Ivan Geshev

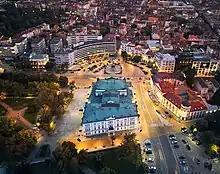
The National Assembly of the Republic of Bulgaria and its gardens: the prosecution argues the hackers conspired to hack the gardens' sprinklers, spray cars and cause political instability

In 2020, the raid against the Bulgarian Presidency by the Bulgarian prosecution sparked mass protests demanding both the resignation of Ivan Geshev as Chief Public Prosecutor and the government of Boyko Borissov. In response to the protests, the European Parliament adopted a resolution on the rule of law deficiencies in Bulgaria, citing "a significant deterioration in respect for the principles of rule of law, democracy and fundamental rights, including the independence of the judiciary, separation of powers, the fight against corruption and freedom of the media" and expressing "solidarity with the people of Bulgaria in their legitimate demands and aspirations for justice, transparency, accountability and democracy".